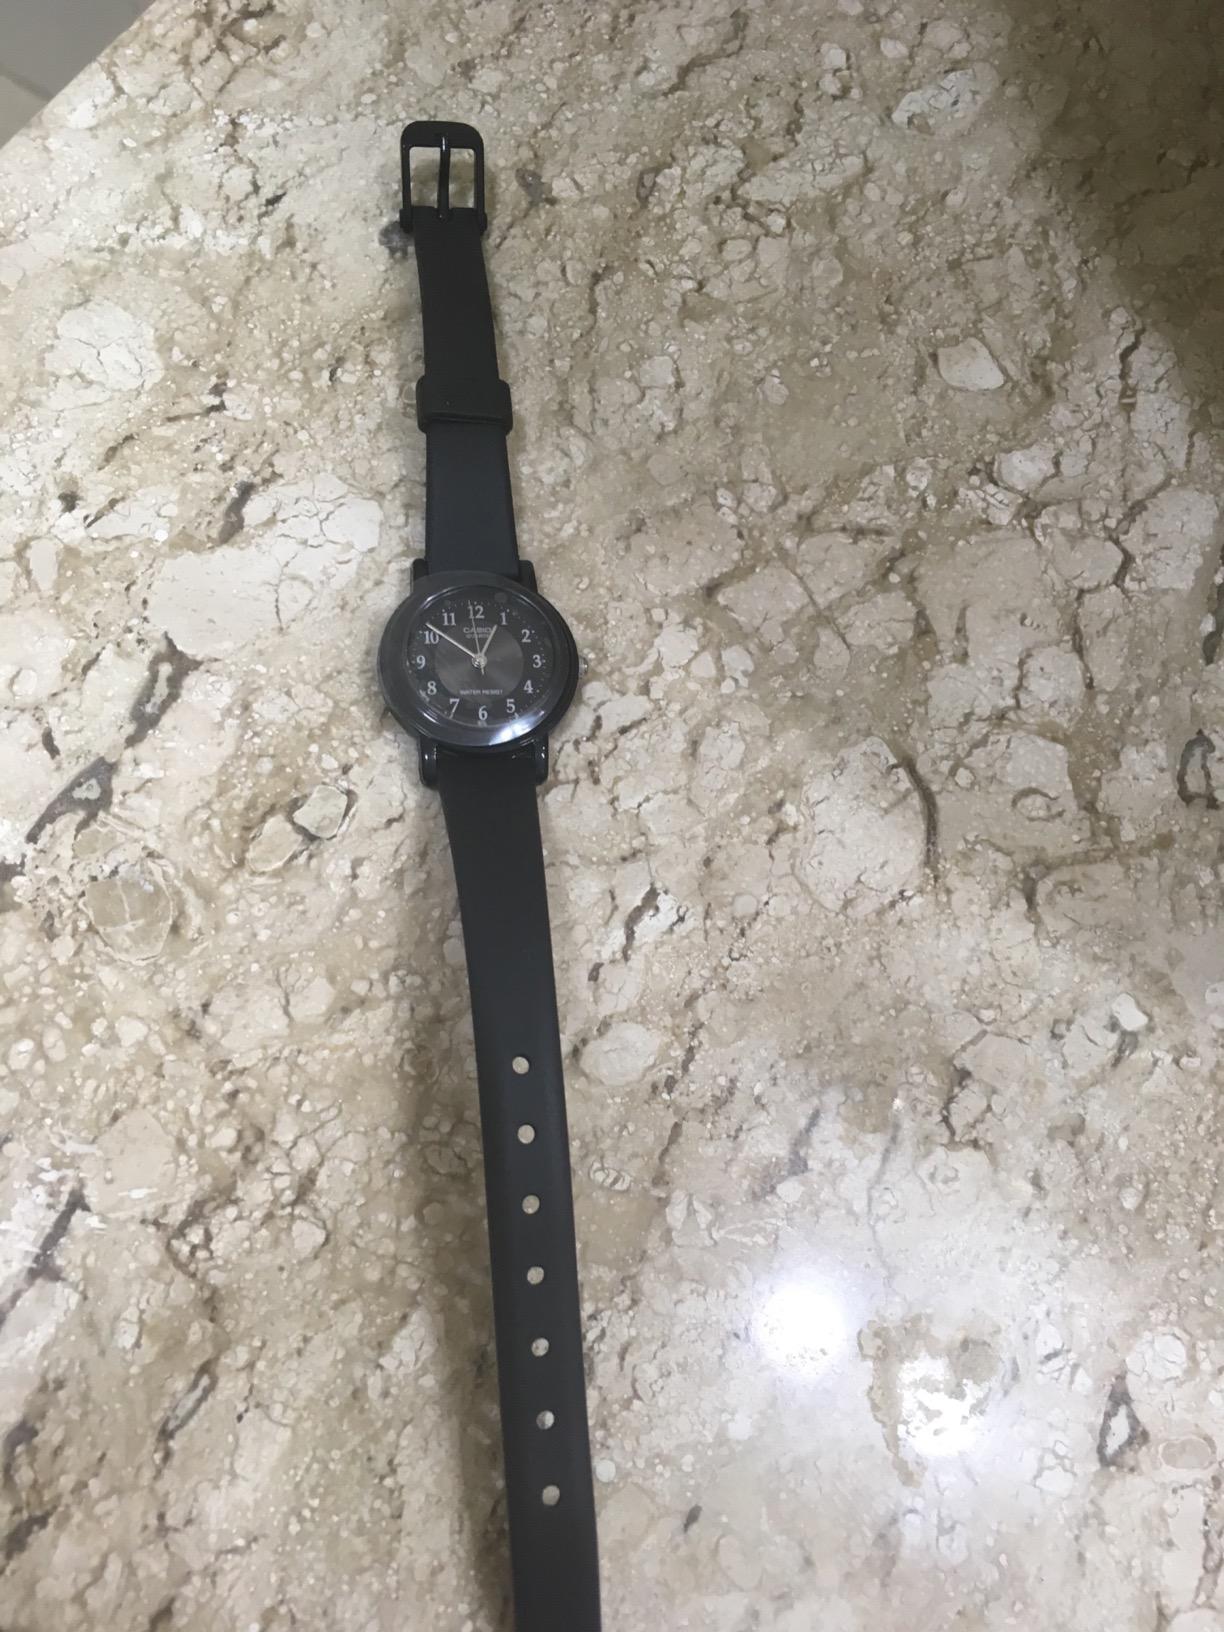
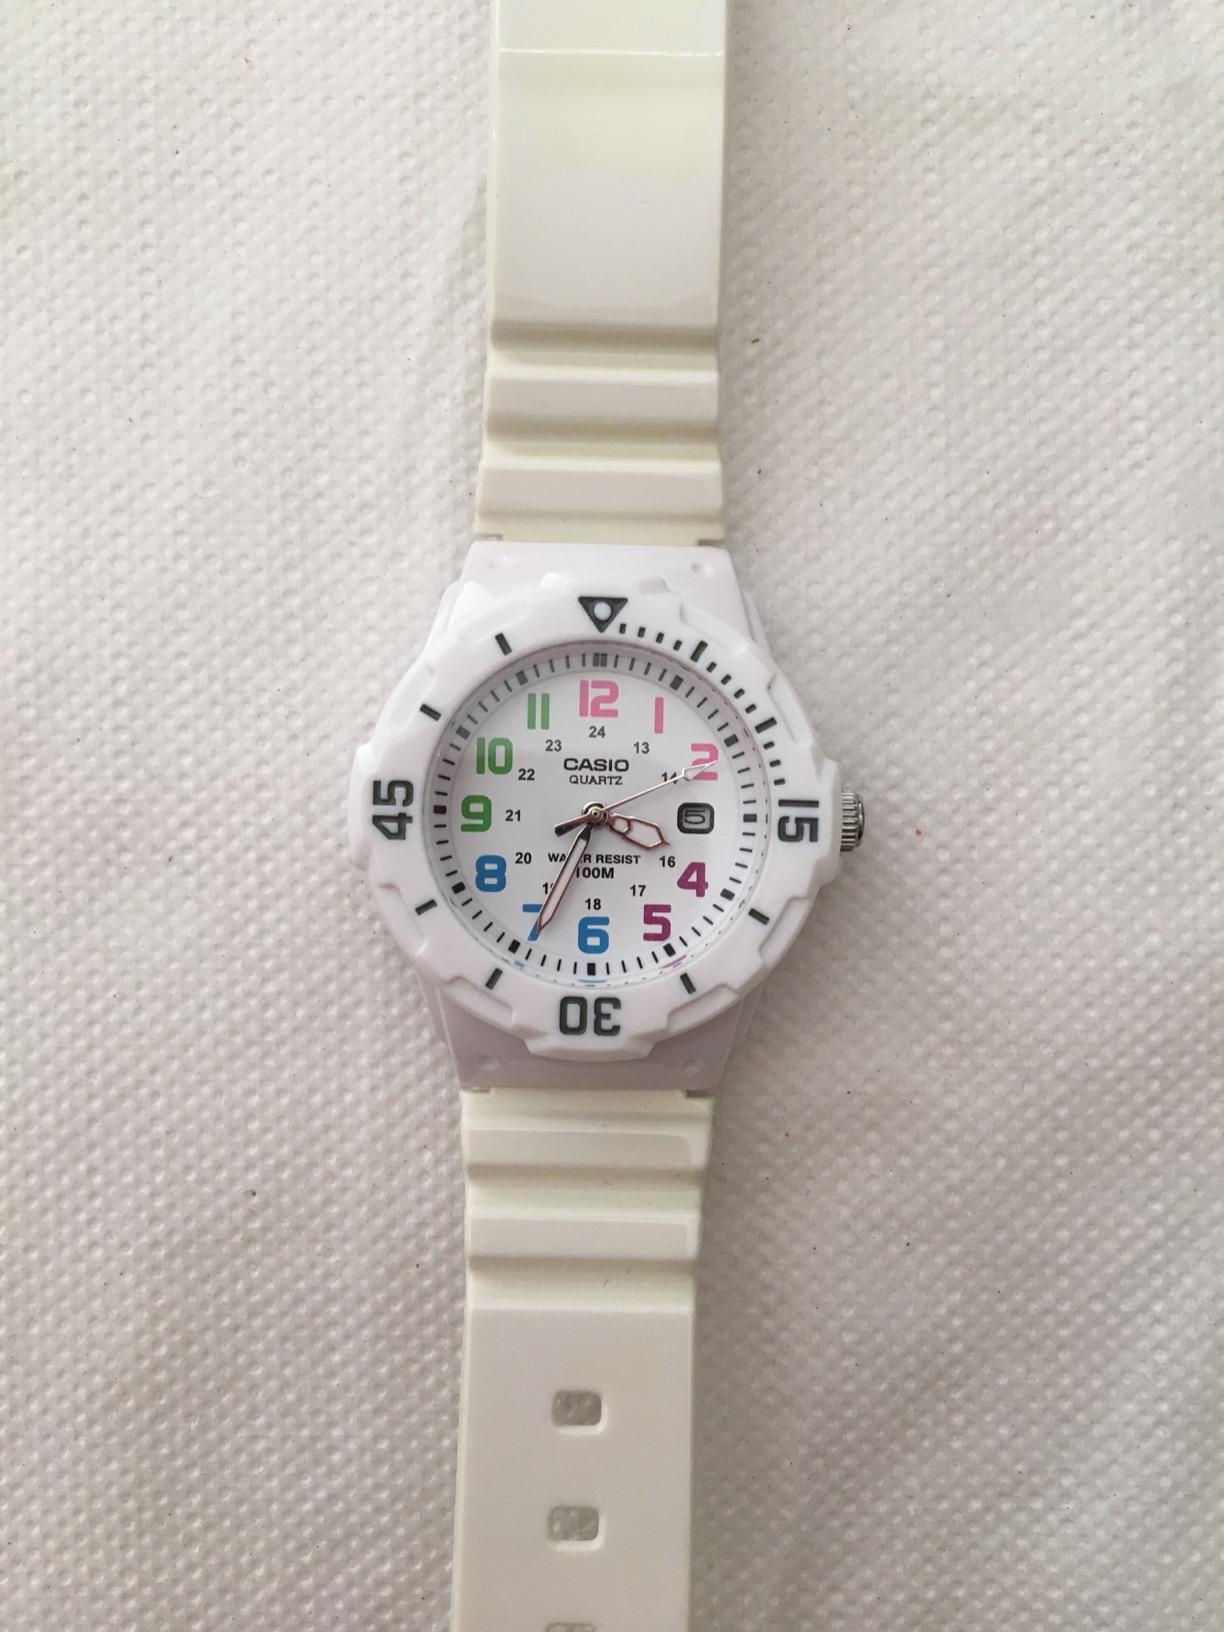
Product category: accessories_watch
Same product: no